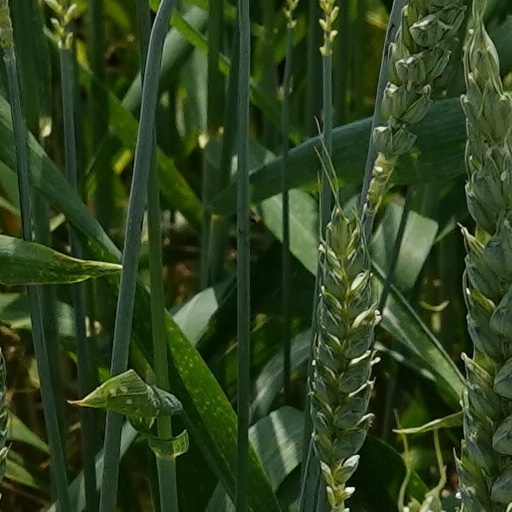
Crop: wheat